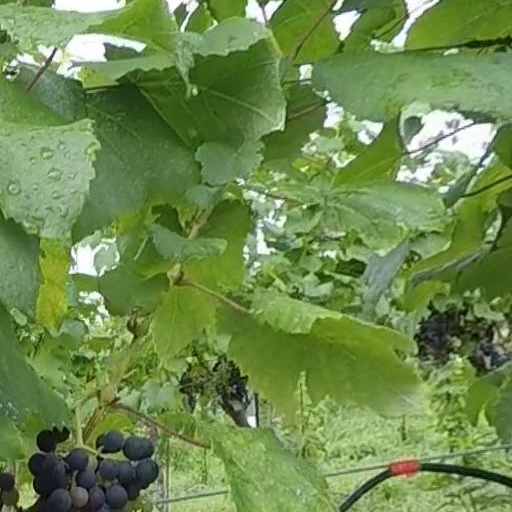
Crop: grape